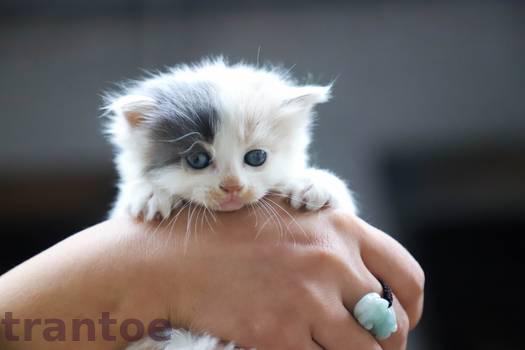
Label: Watermark